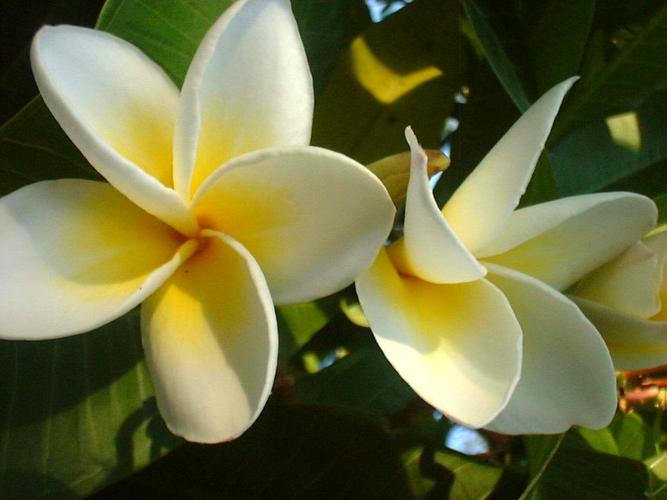
Label: frangipani